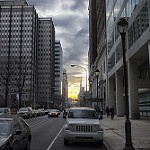
Label: street